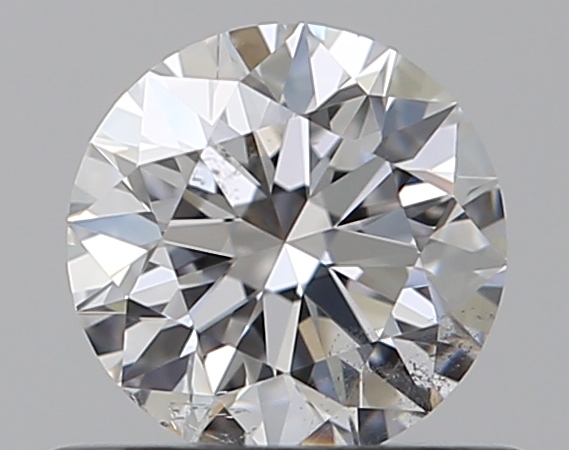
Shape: round
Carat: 0.5
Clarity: SI1
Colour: D
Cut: EX
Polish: EX
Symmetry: EX
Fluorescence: N
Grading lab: GIA
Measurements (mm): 5.06 x 5.09 x 3.16